Head lice infestation

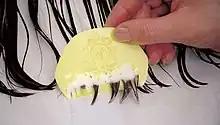
Lice comb (Bug Buster) wet combing with conditioner for diagnosis and treatment. Head lice can be seen in foam.

The condition is diagnosed by finding live lice and unhatched eggs in the hair. Finding empty eggs is not enough. Dandruff, lint, sand, hair casts, and dried hairspray can be mistaken for eggs and nits. This is made easier by using a magnifying glass or running a comb through the child's wet hair, the latter of which is the most assured method of diagnosis and can be used to monitor treatment. In questionable cases, a child can be referred to a health professional. However, head lice infestation is commonly overdiagnosed, with extinct infestations being mistaken for active ones. Infestations are only considered extinct if nits are more than 0.25 inches away from the scalp and nymphs and adult lice are absent. As a result, lice-killing treatments are more often used on non-infested than infested children. The use of a louse comb is the most effective way to detect living lice. With both methods, special attention should be paid to the area near the ears and the nape of the neck. The use of a magnifying glass to examine the material collected between the teeth of the comb could prevent misdiagnosis.